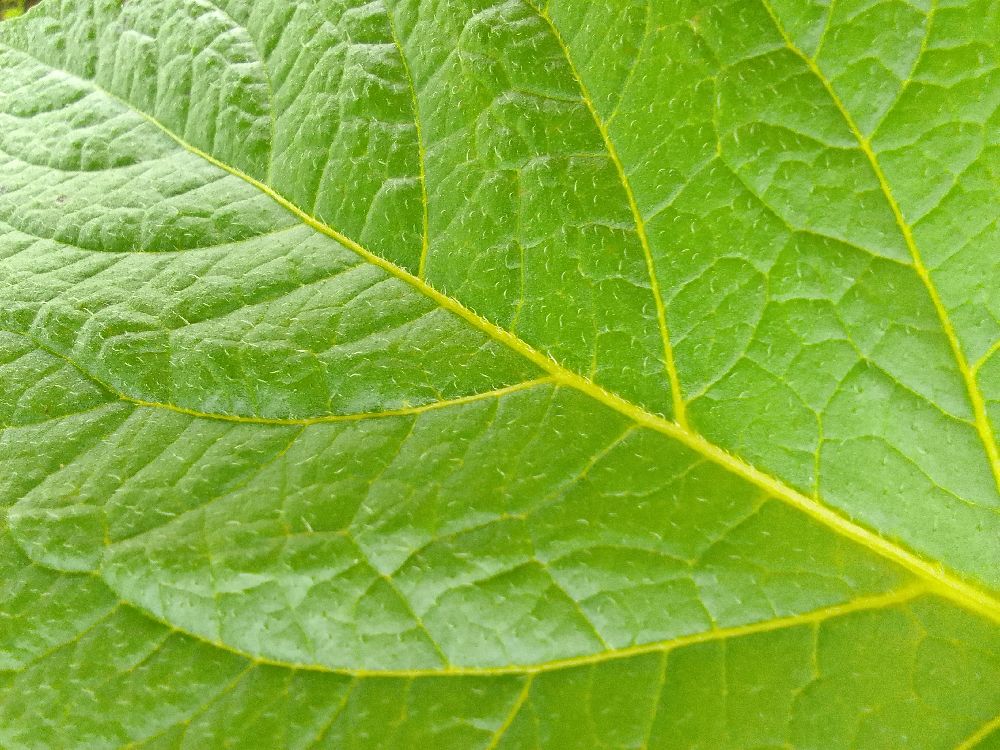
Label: Healthy